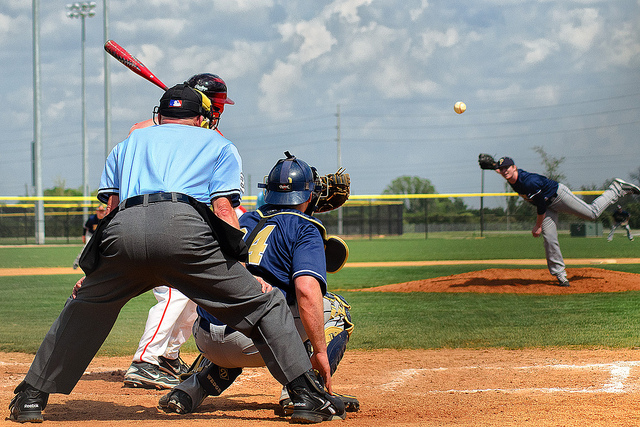
trận bóng chày đang diễn ra với một cầu thủ đang ném bóng